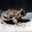
Label: frog